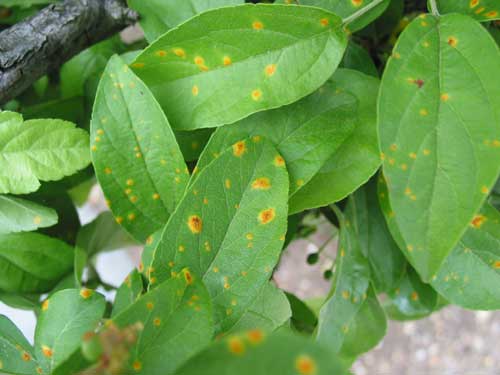
Labels: Apple rust leaf, Apple rust leaf, Apple rust leaf, Apple rust leaf, Apple rust leaf, Apple rust leaf